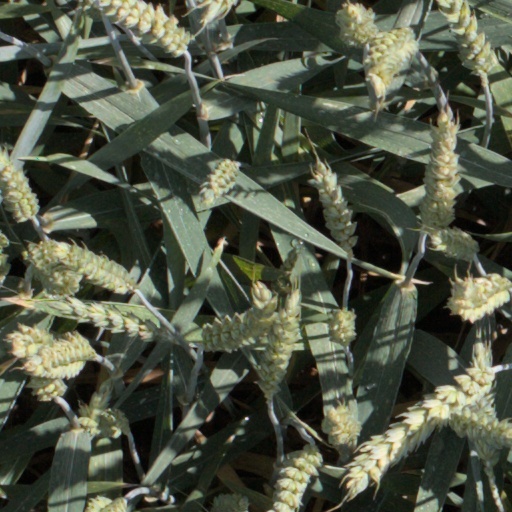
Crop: wheat